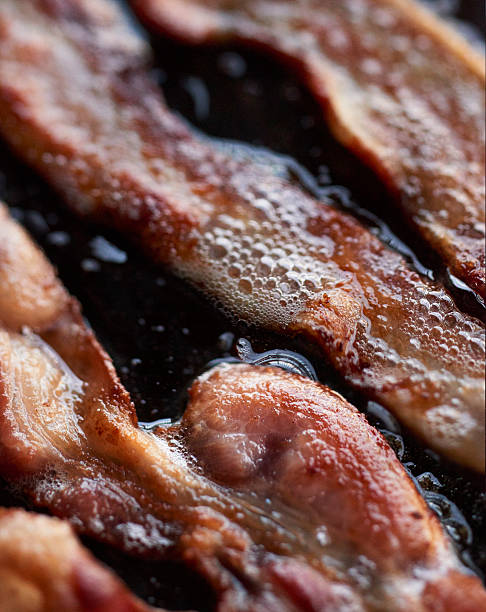
Label: bacon